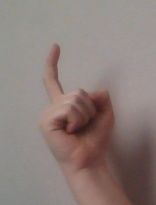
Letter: ra